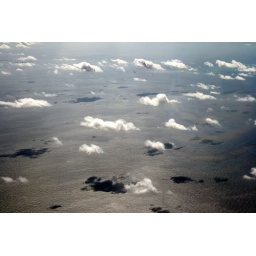
clouds over the water, from the plane